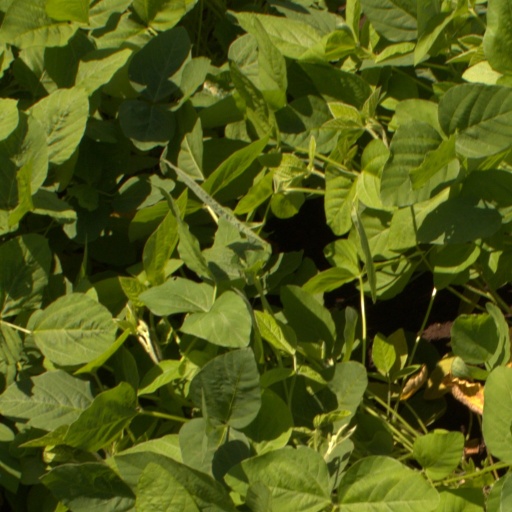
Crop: soybean